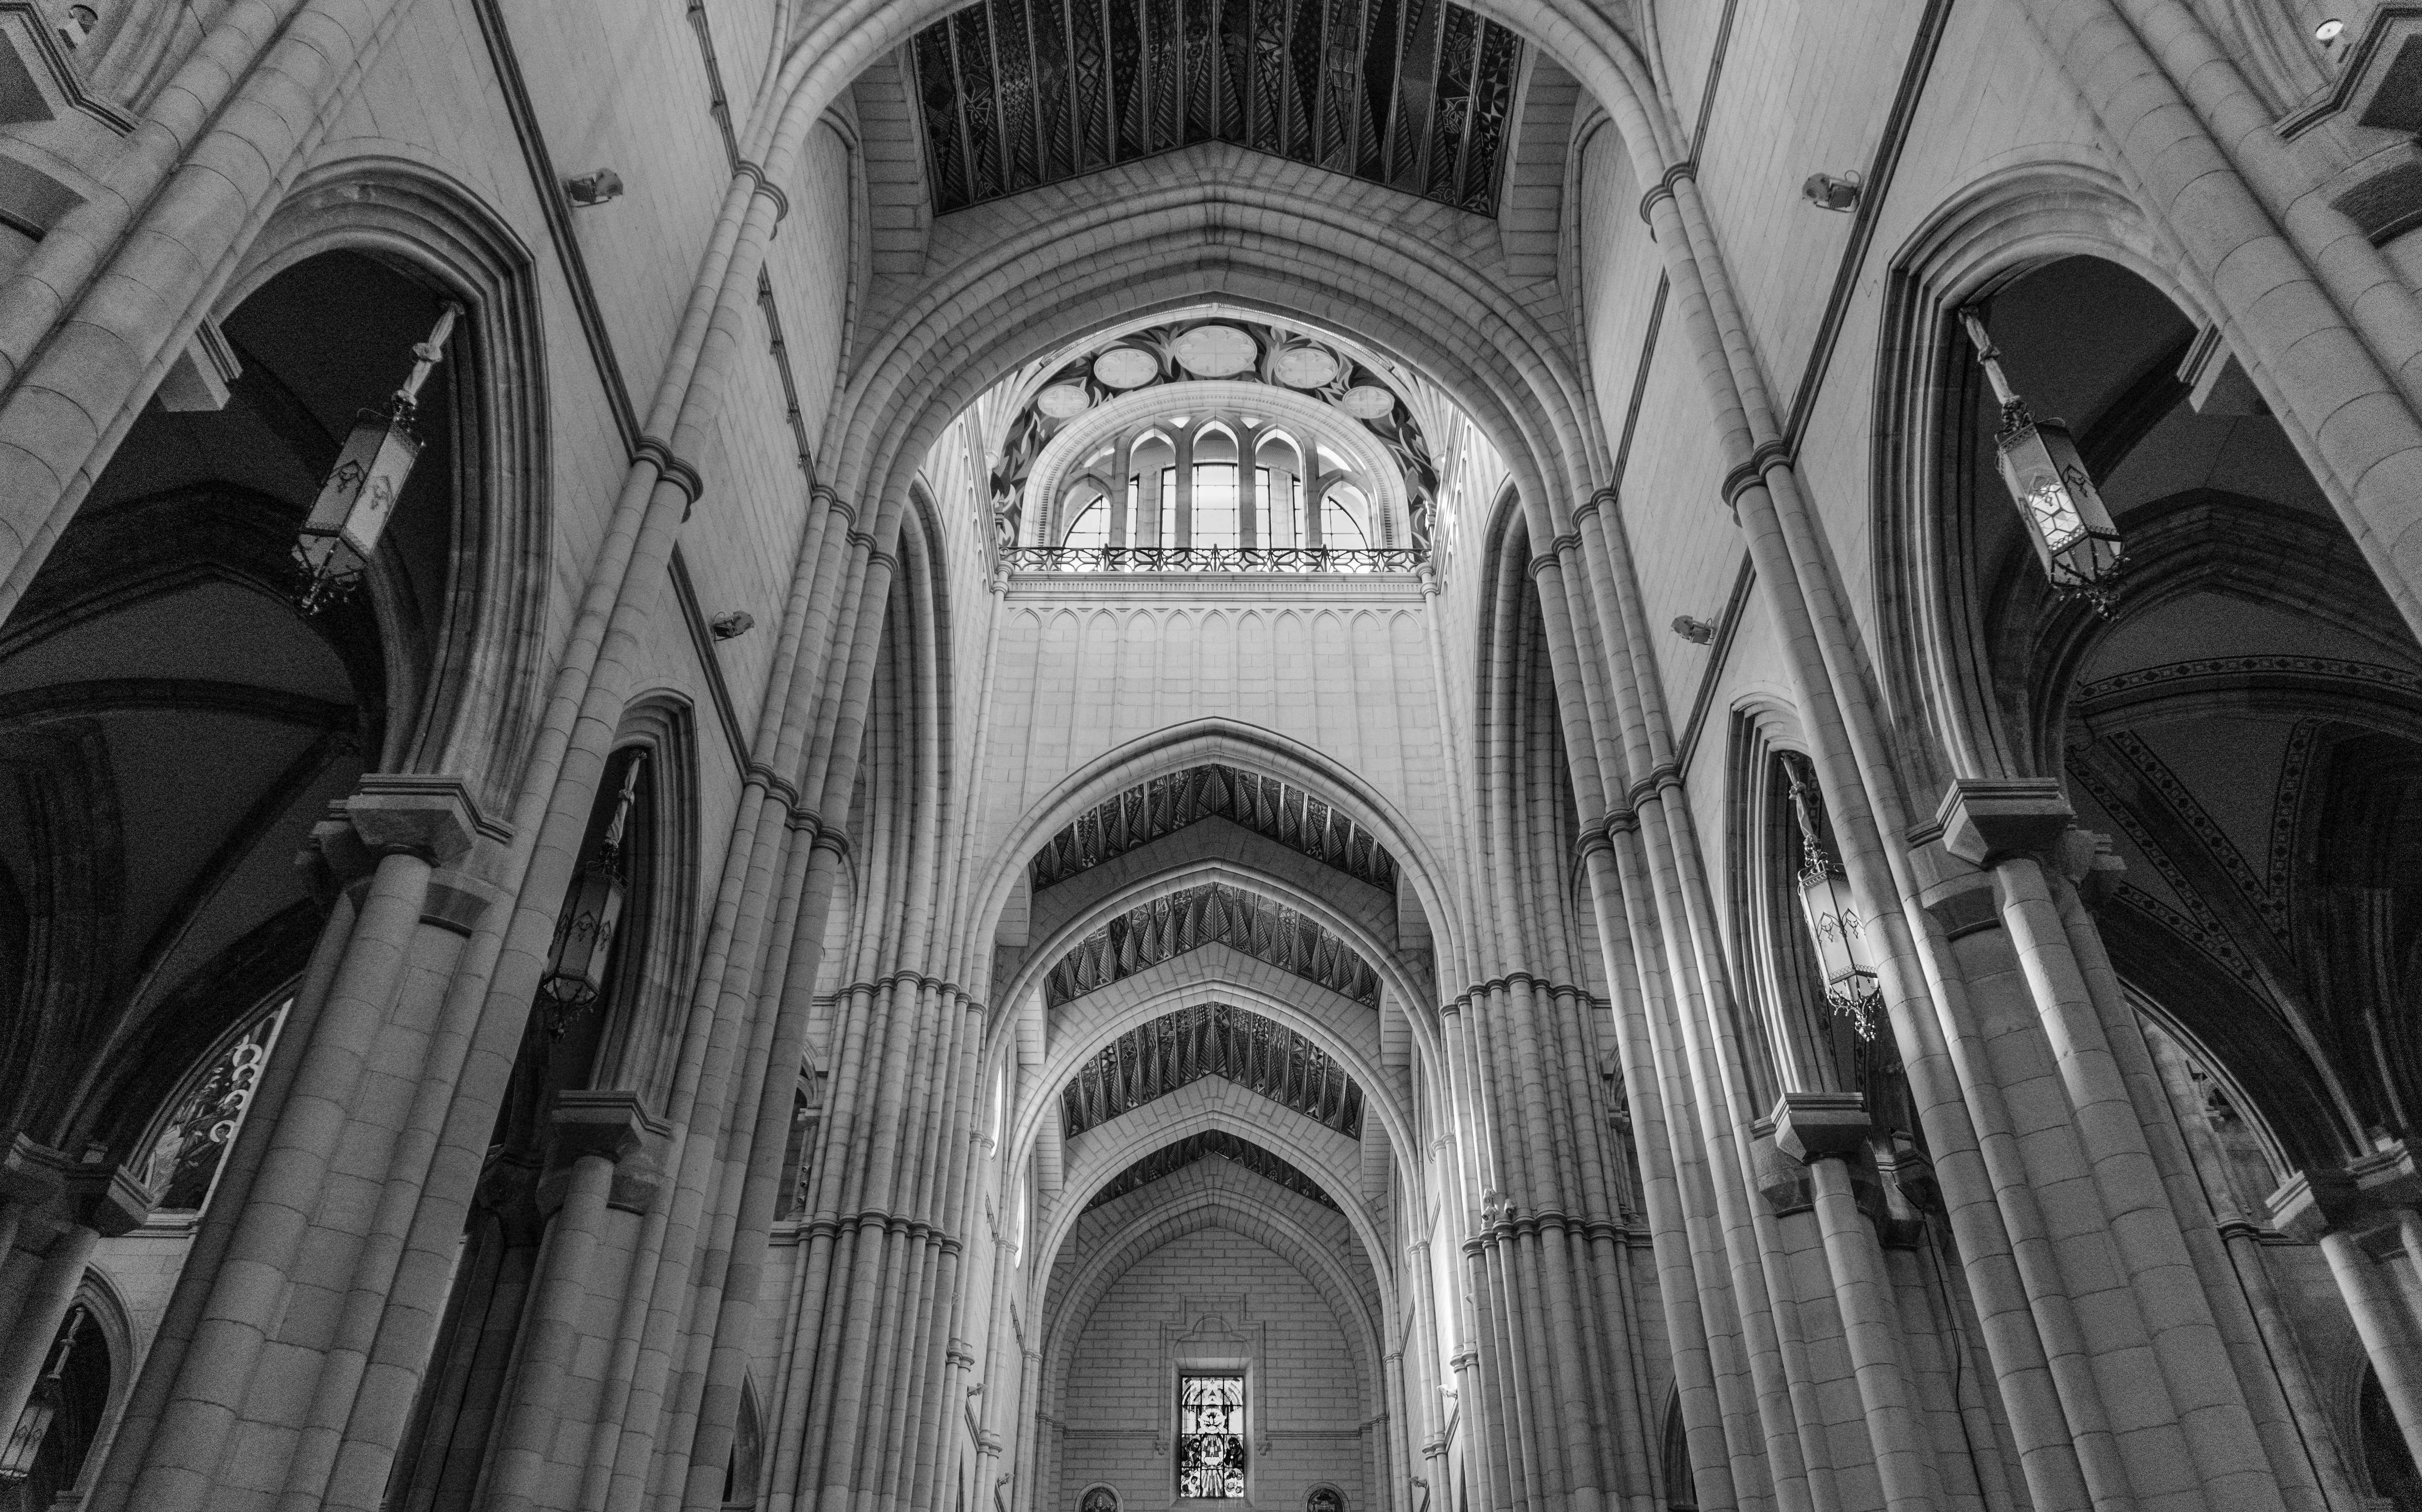
white, architecture, place of worship, building, arch, medieval architecture, cathedral, classical architecture, landmark, monochrome, black and white, arcade, gothic architecture, church, religious institute, symmetry, vault, byzantine architecture, basilica, monochrome photography, facade, photography, convent, stock photography, abbey, aisle, style, chapel, city